Bhaskaravarman

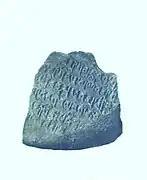
The Nalanda seal of Bhaskaravarman (dated 643 CE)

Bhaskaravarman’s seal, dated 643 CE, was discovered at Nalanda with seals of Harshavardhana during 1917–18 excavations. The inscription lists royal names and may have accompanied an invitation to Xuanzang. The presence of both kings’ seals suggests they visited Nalanda and left their marks.